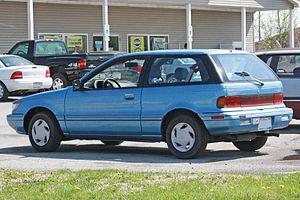
La Dodge Colt et les Plymouth Champ et Plymouth Colt, sont des automobiles de Dodge et Plymouth entre 1970 et 1994.